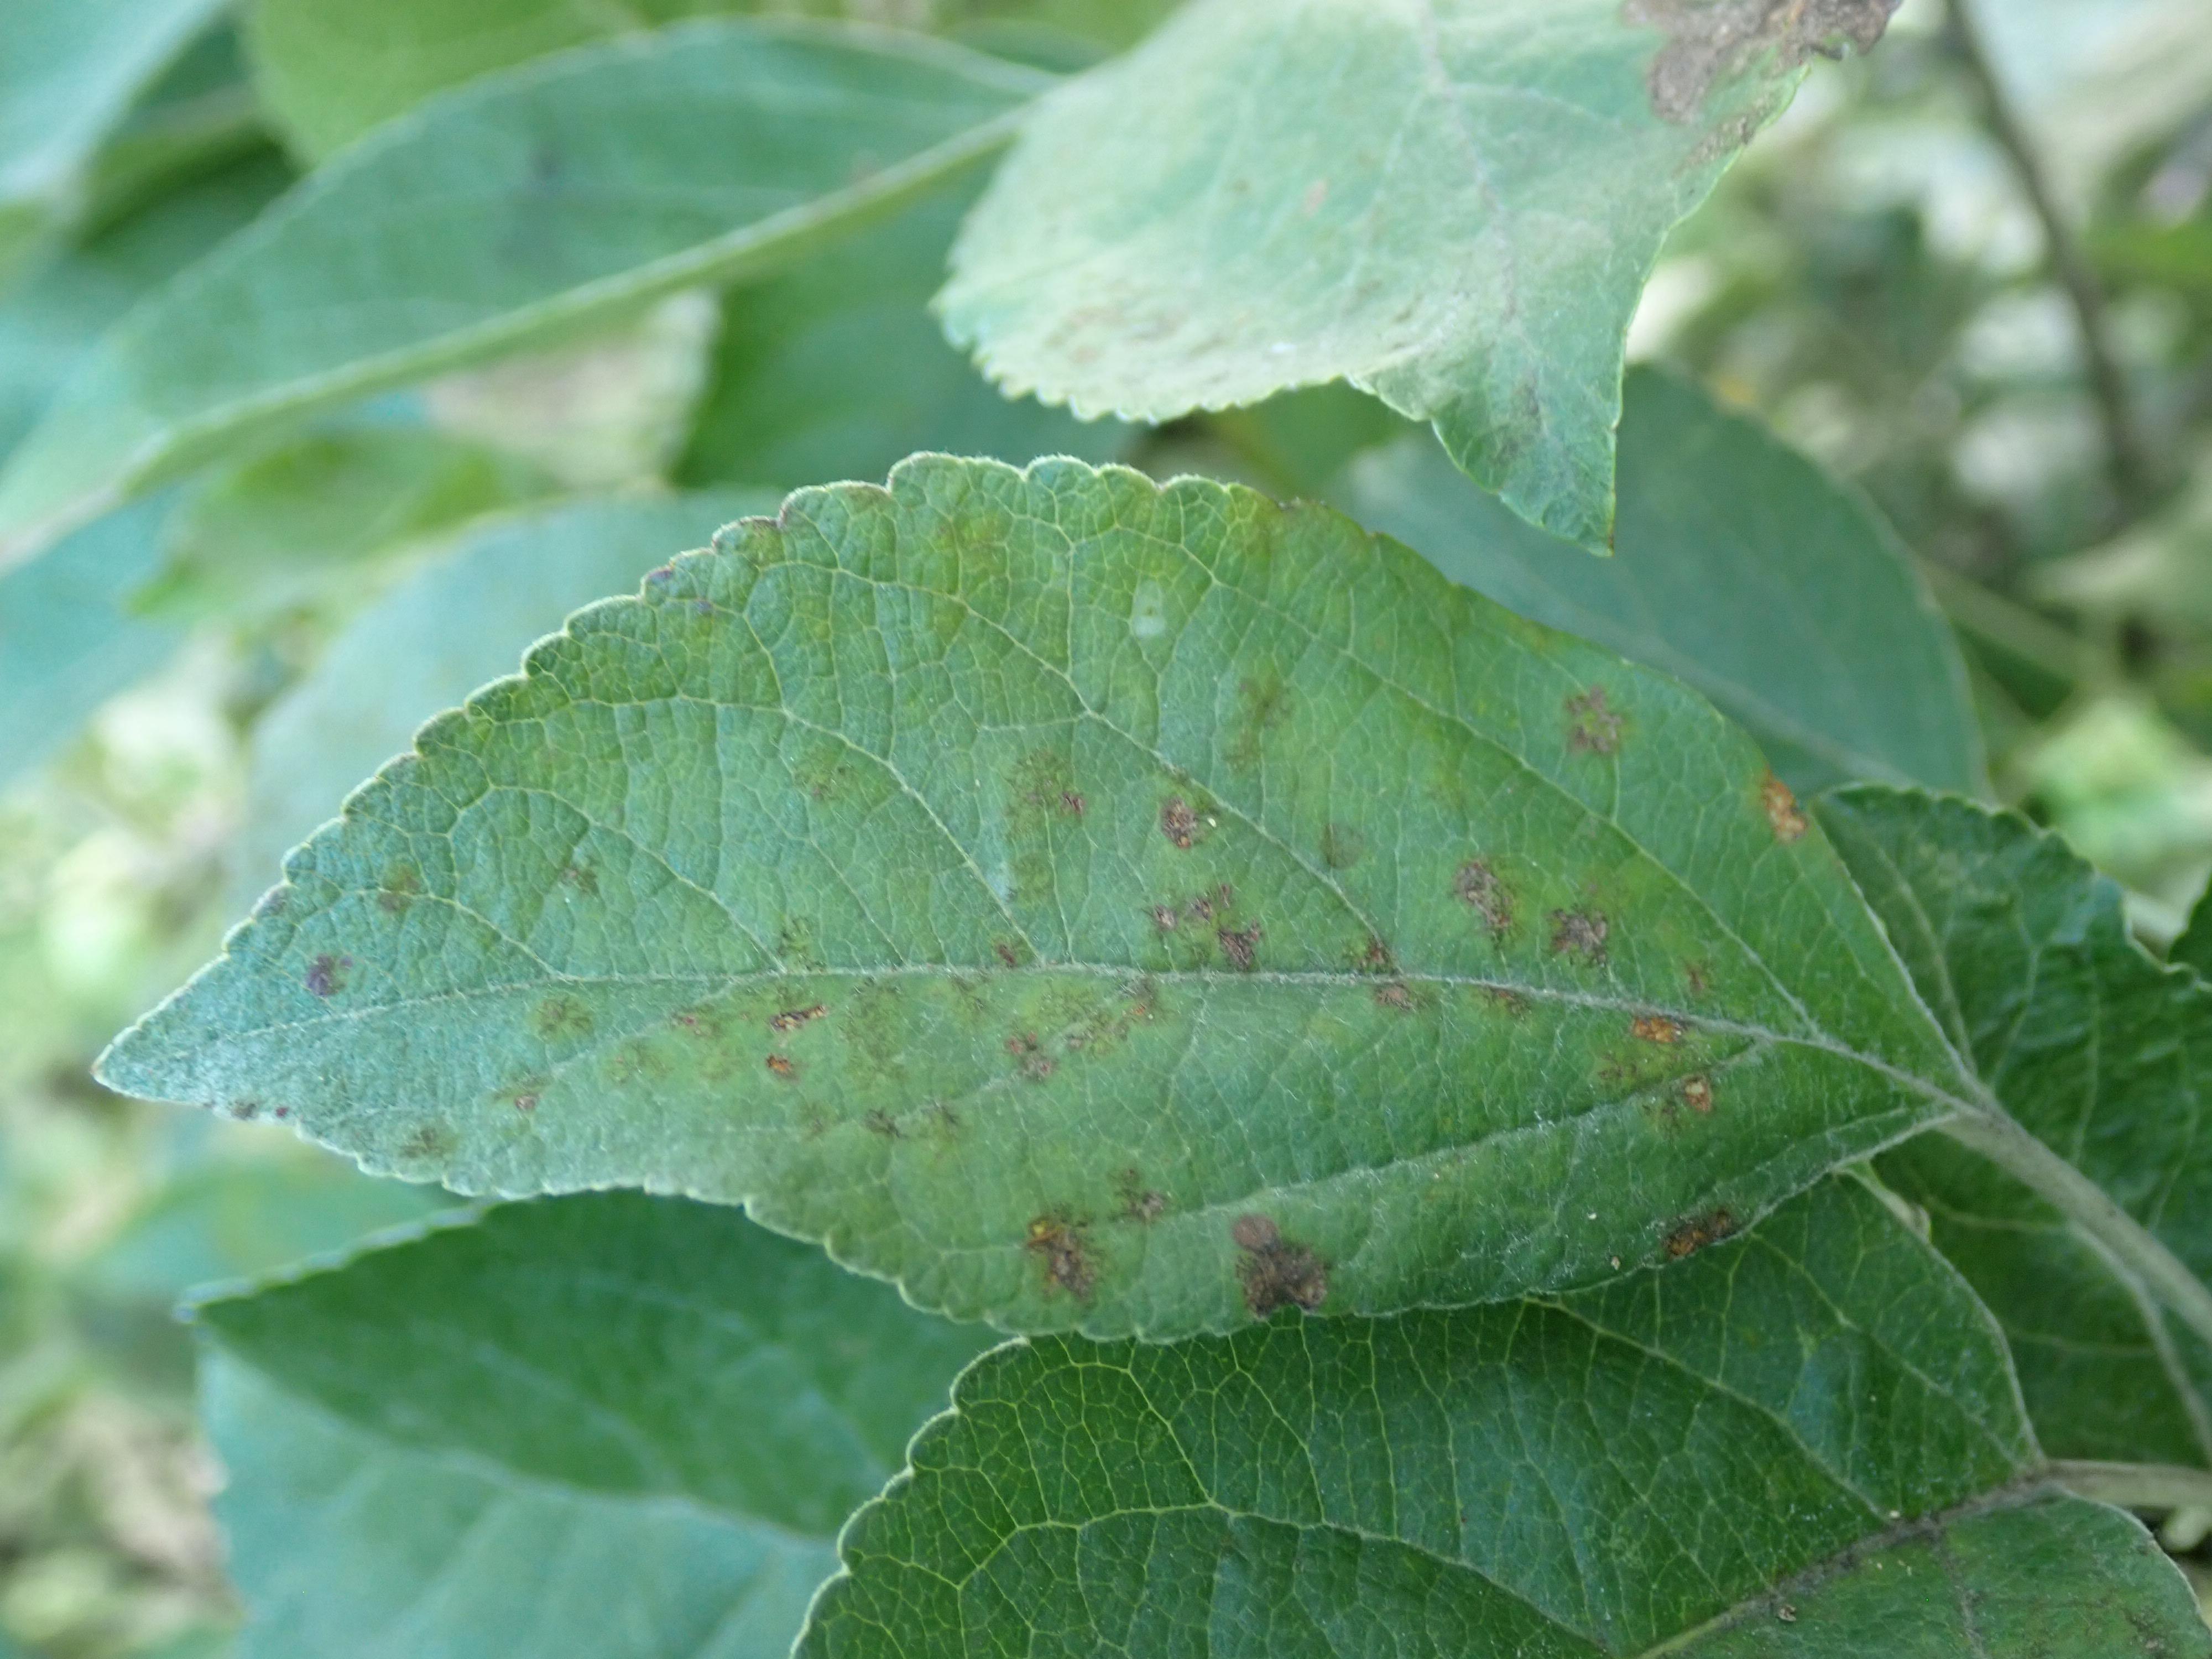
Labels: scab